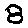
Label: 8